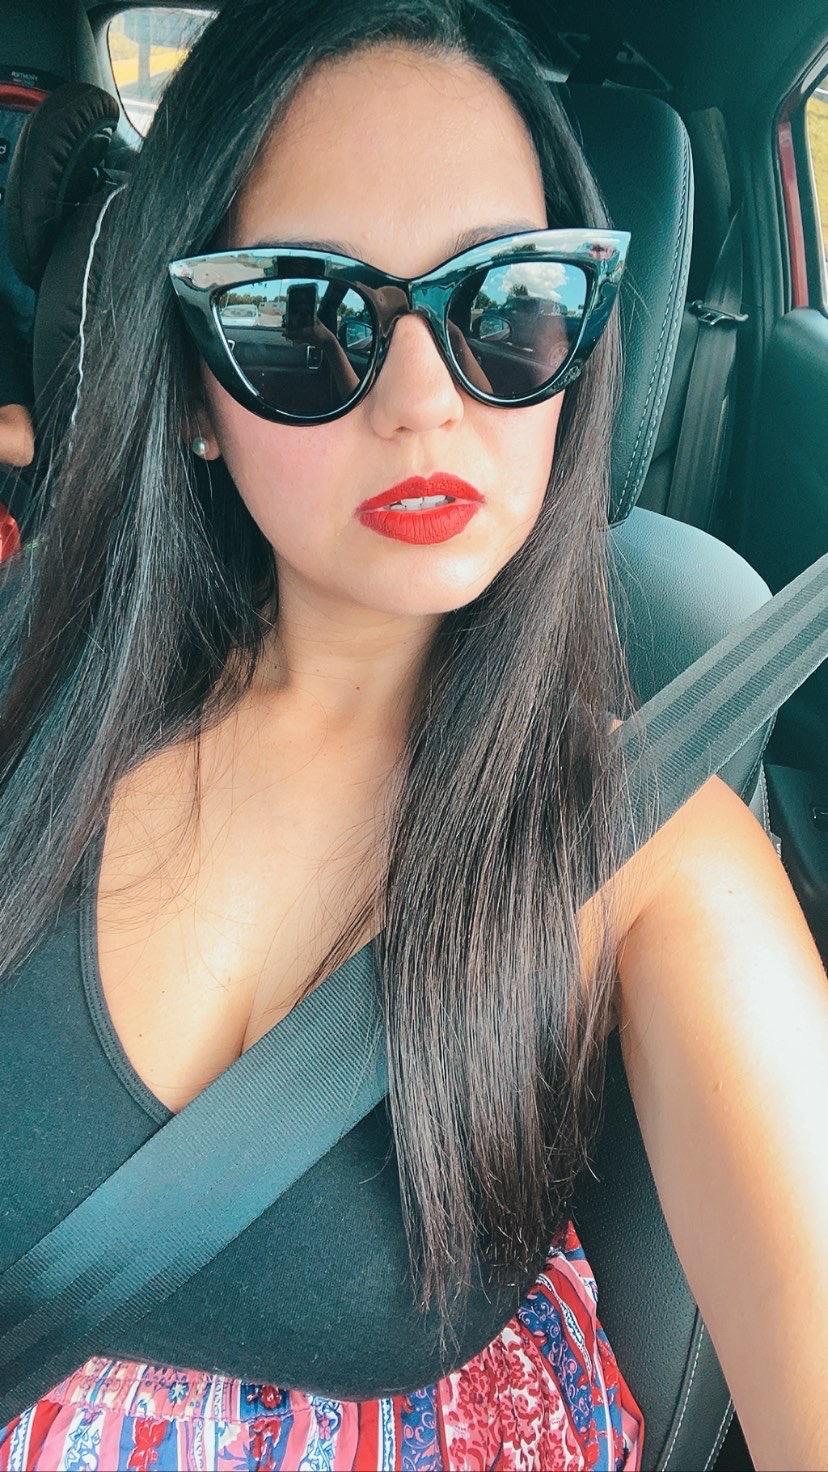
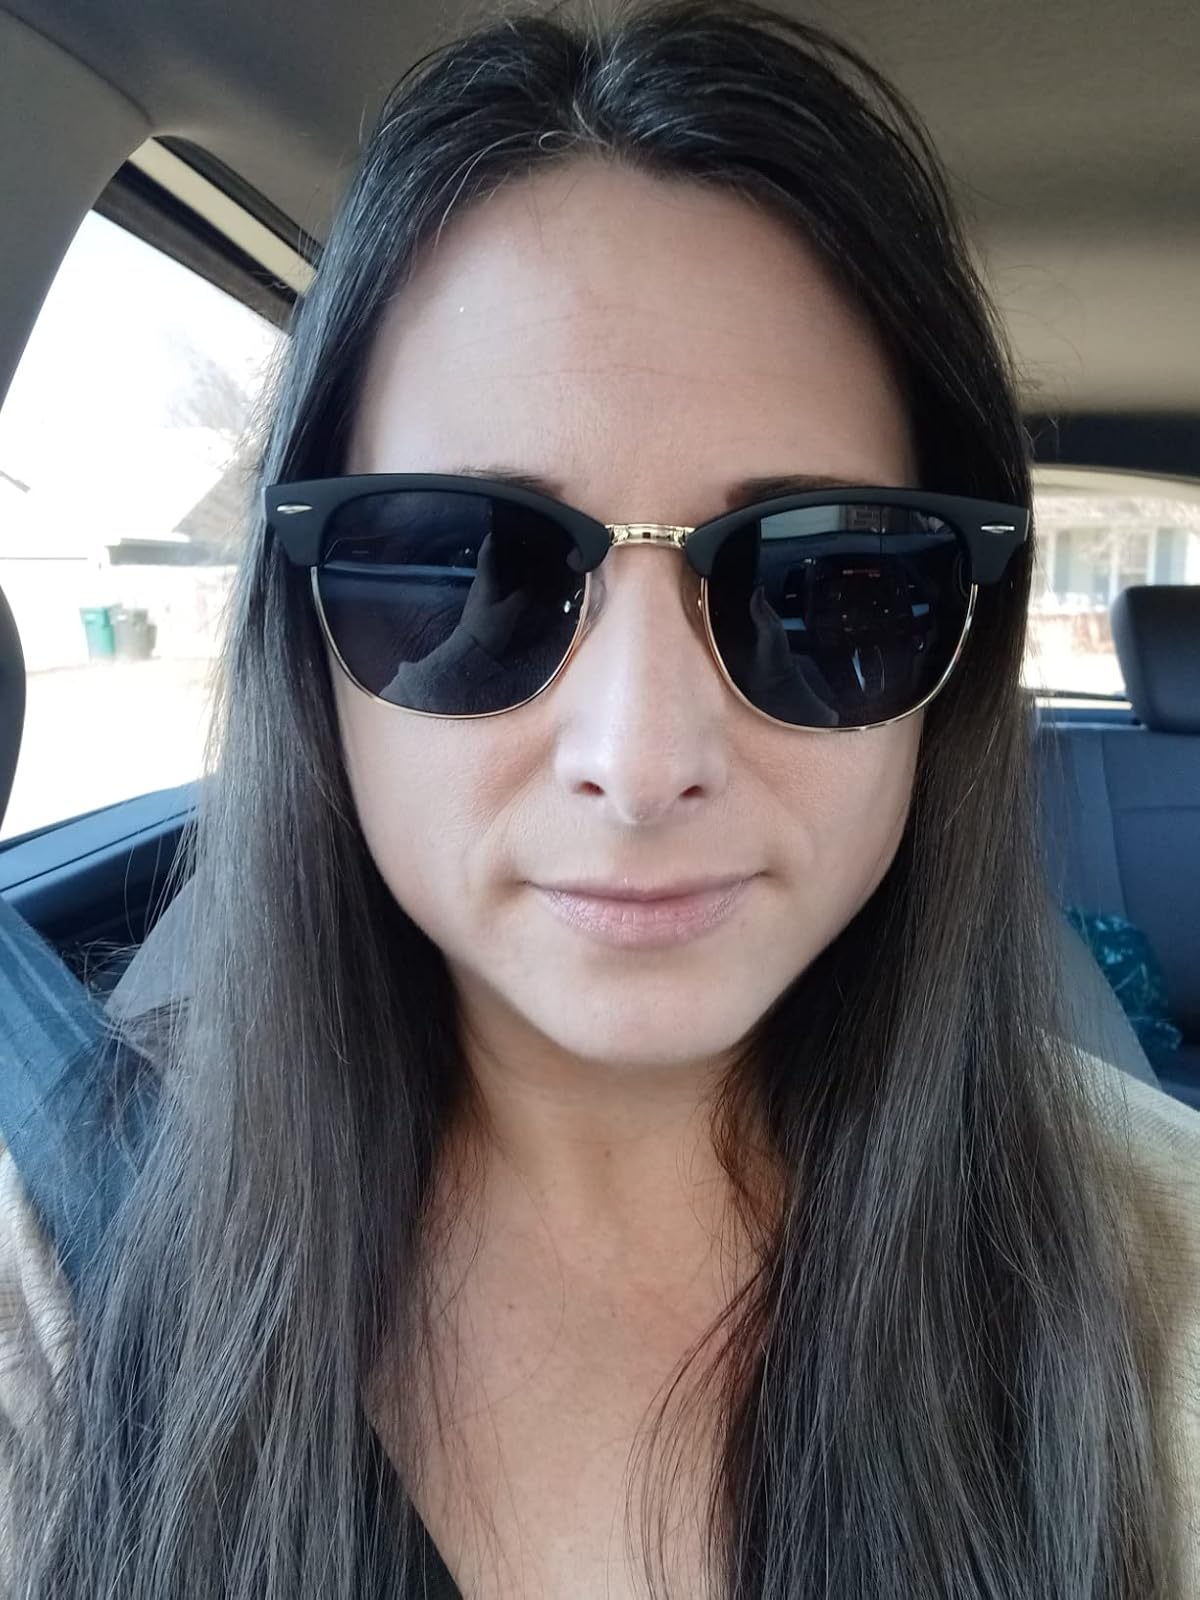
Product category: accessories_sunglasses
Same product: no